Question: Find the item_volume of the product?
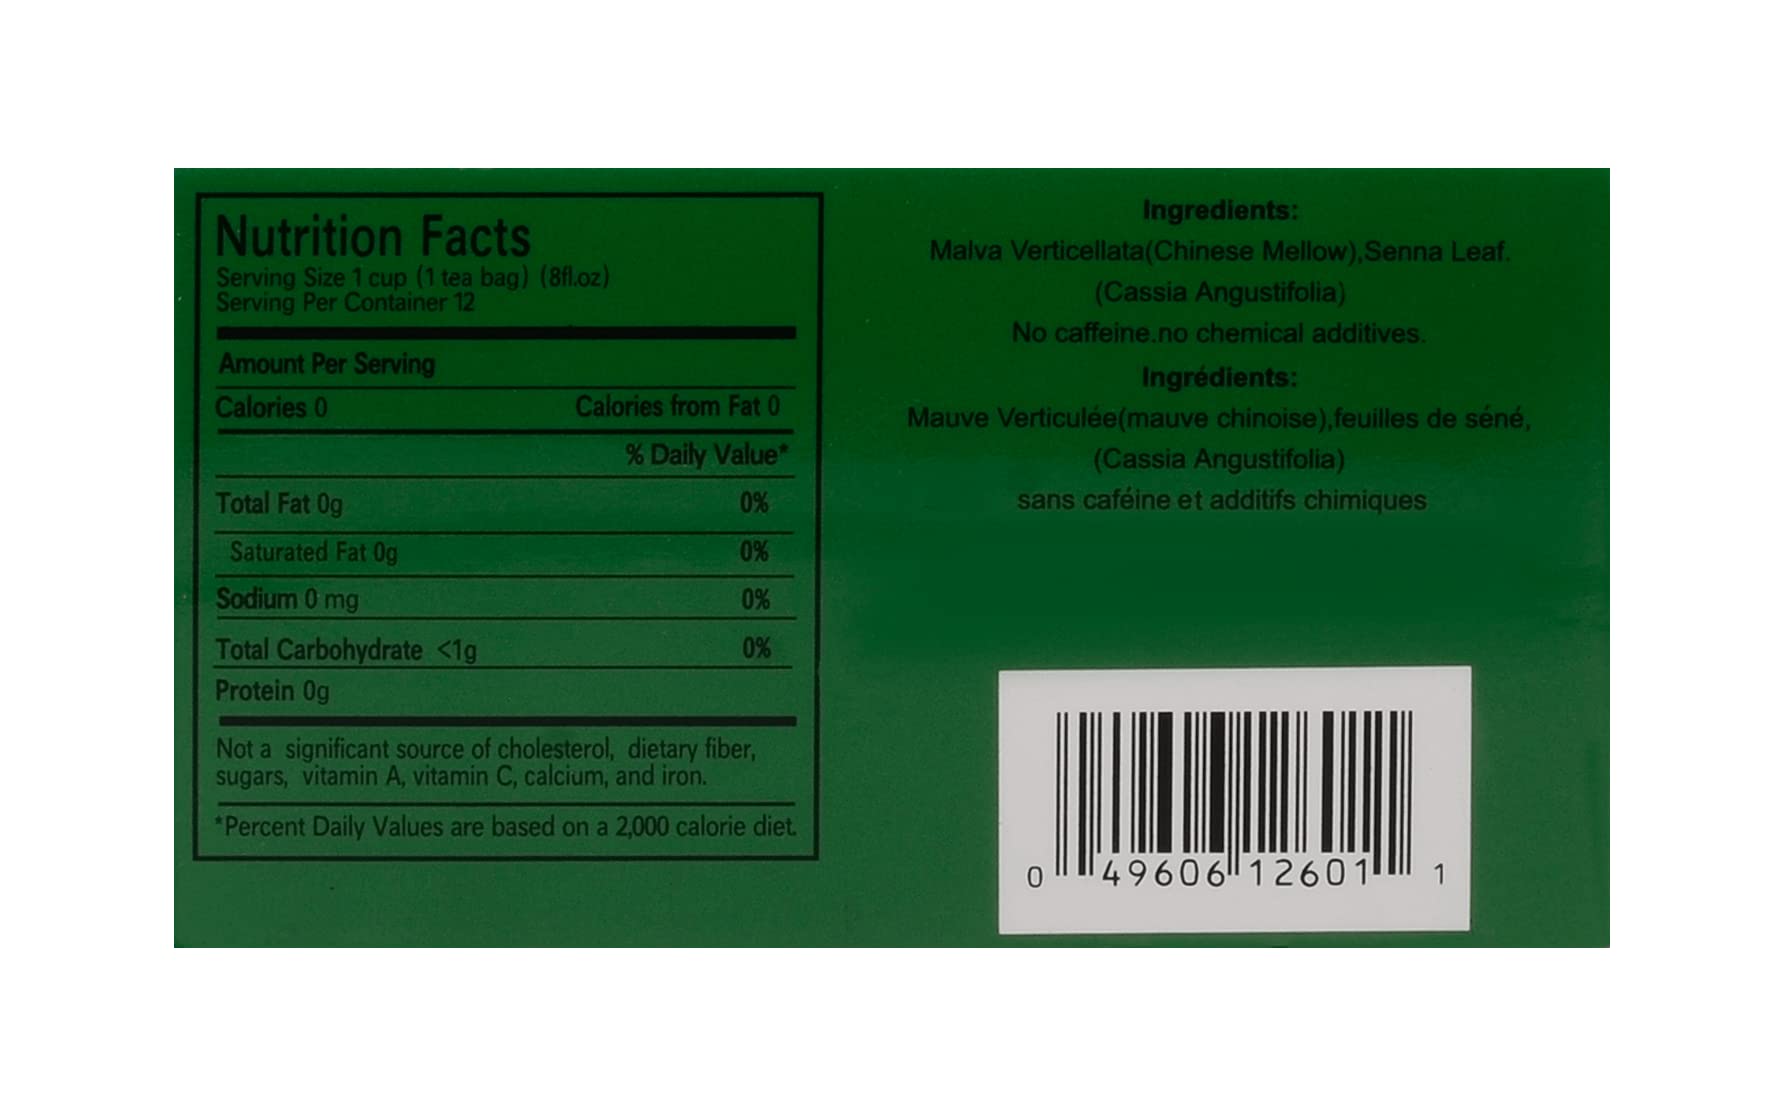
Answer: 8.0 fluid ounce